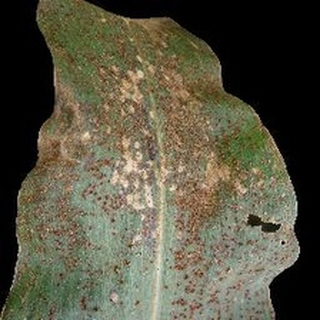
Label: corn_common_rust